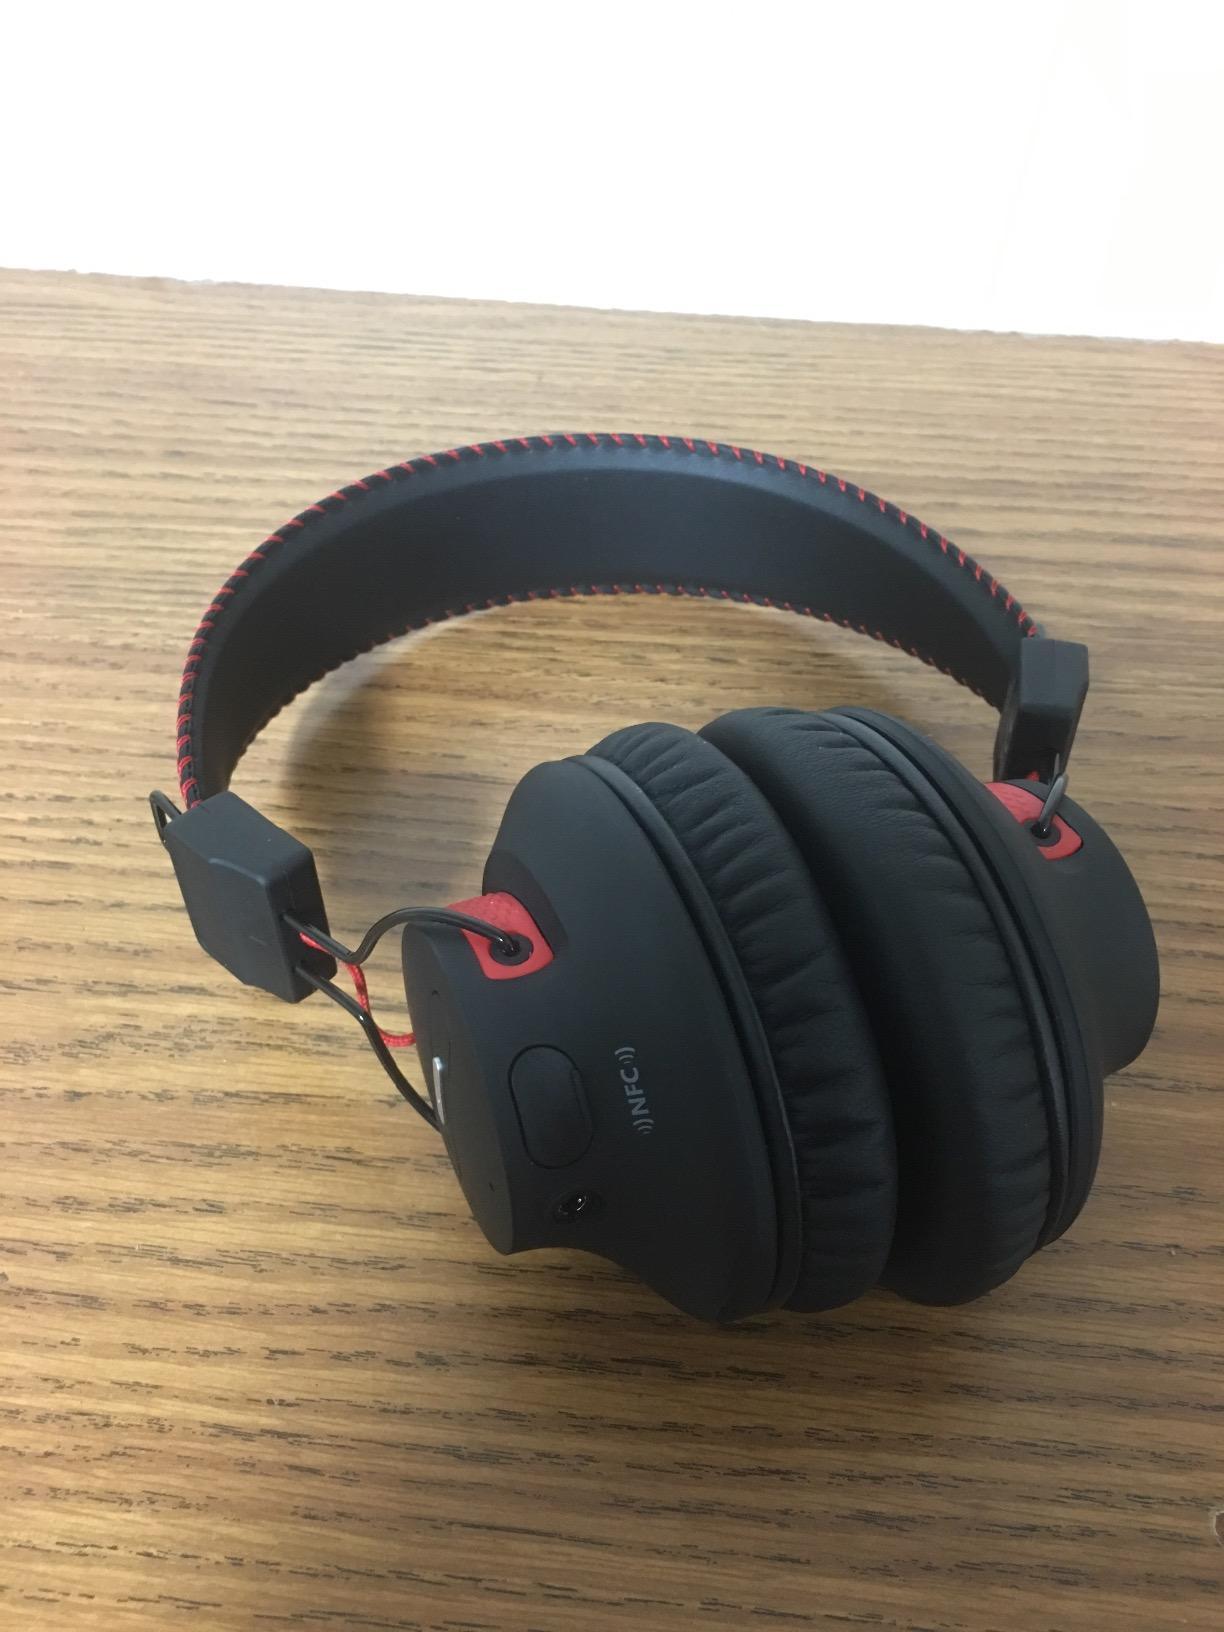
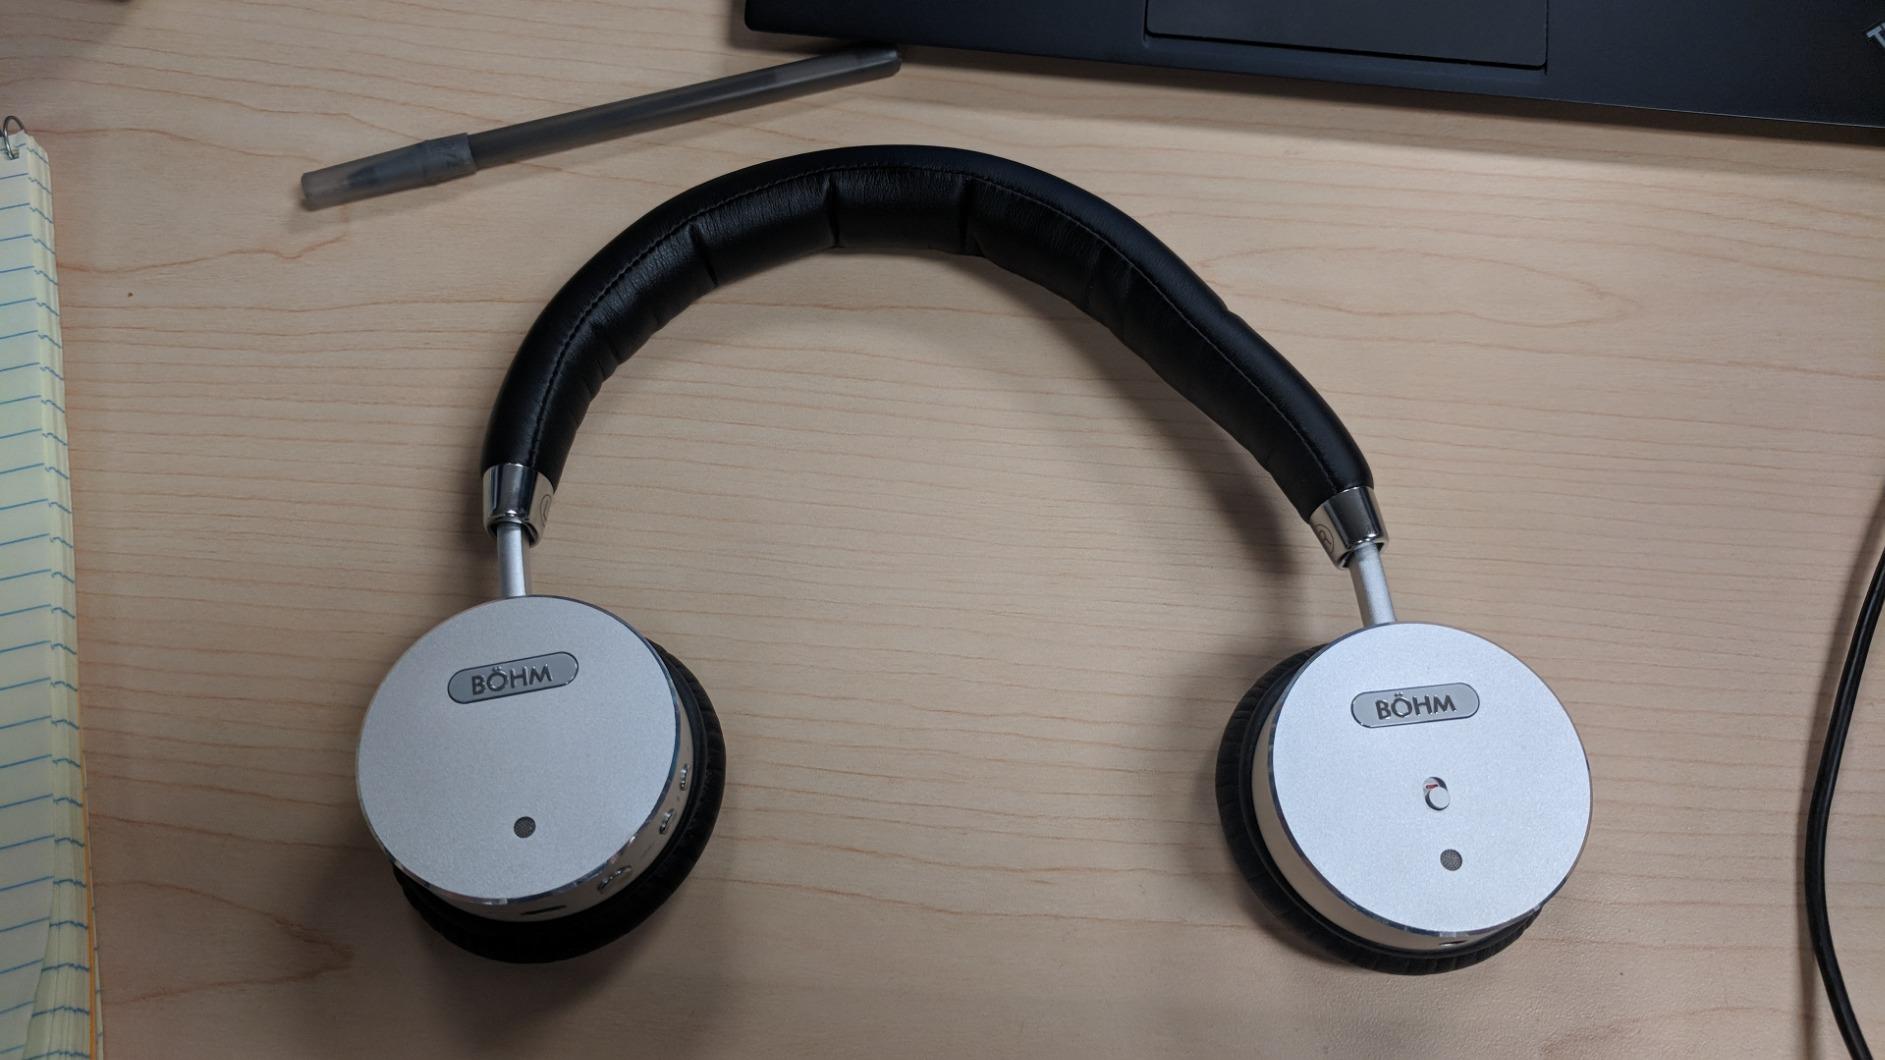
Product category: headphones
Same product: no